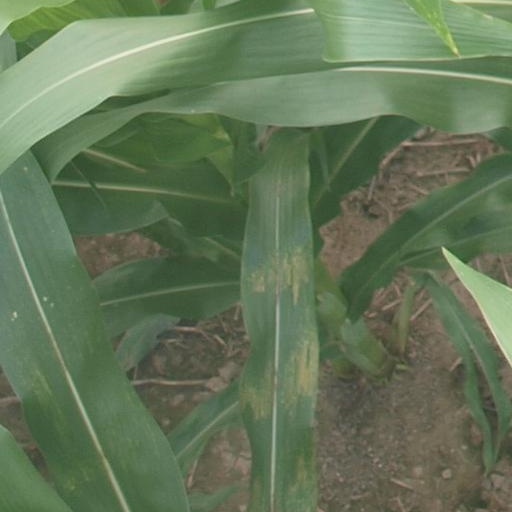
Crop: maize; corn